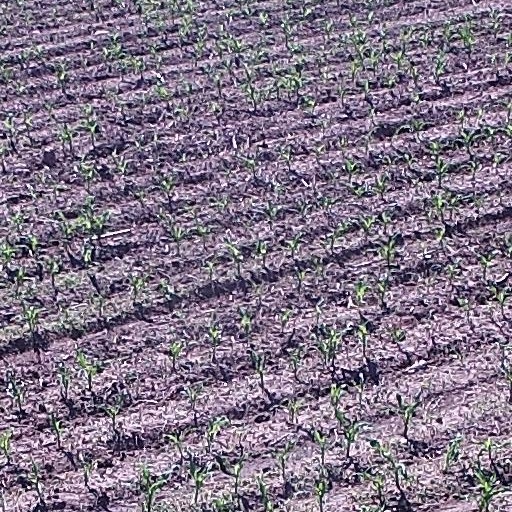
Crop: maize; corn